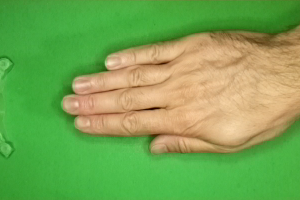
Label: paper